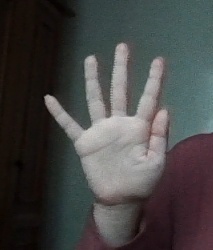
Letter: sheen